FYF Fest

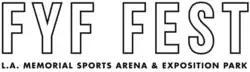
FYF in 2015

FYF Fest (short for "Fuck Yeah Fest Fest") was an annual three-day music festival held at the Los Angeles Exposition Park in Los Angeles, California. It was founded by Sean Carlson in 2004 and later solely produced by Goldenvoice, a subsidiary of AEG Live. The event showcased many genres of music, including rock, pop, indie, electronic and hip hop as well as art installations and sculptures. The festival also had its own night market where people could buy food while watching the concerts. Throughout the whole park, four stages hosted live music. There was the Main Stage, the Lawn, the Arena, and the newest installment of the Woods.